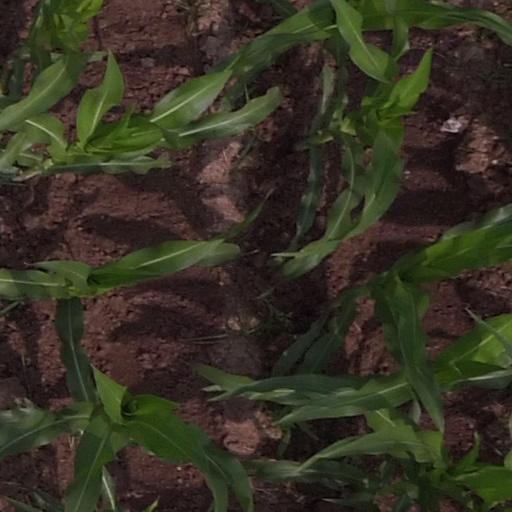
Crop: maize; corn